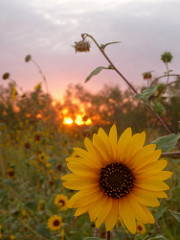
Flower: sunflower